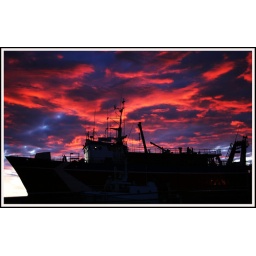
Saling under red sky